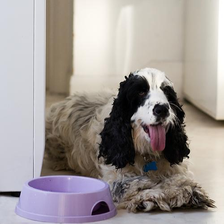
Species: dog
Breed: english cocker spaniel